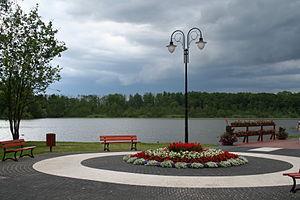
Le lac Wolsztyńskie
Wolsztyn est une ville de la voïvodie de Grande-Pologne et du powiat de Wolsztyn.